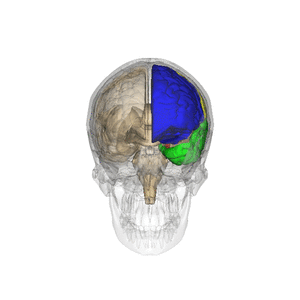
En anatomie, la surface des deux hémisphères du cerveau est divisée en plusieurs lobes dont quatre sont dits externes et deux sont dits internes.